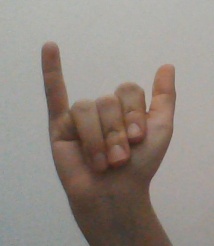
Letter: ya